Ben Hill Griffin Stadium

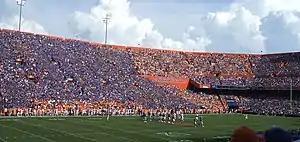
A "blue out" for Tennessee.

Florida fans are loyal (having sold out every home contest from 1979 until 2011) and loud, thus creating a tremendous home field advantage for the Gators. The size and exuberance of the home crowds, when combined with the stadium's close-in design of the seats, concentrates the fan noise at field level, making the Swamp one of the loudest stadiums in America. In 2019, Auburn coach Gus Malzahn said that the Swamp was louder than LSU's Tiger Stadium, and amongst the top two loudest stadiums he's ever been in. On November 30, 2019, in a game vs. Florida State, the decibel level in the swamp exceeded that of Lumen Field, home of the NFL's Seattle Seahawks, which is among the loudest in the NFL.